Poster Boys (2017 film)

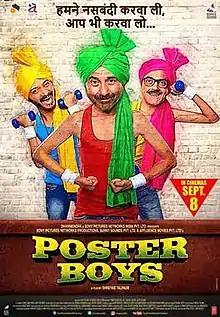
Film poster

Poster Boys is a 2017 Indian Hindi-language comedy film written, co-produced and directed by Shreyas Talpade in his directorial debut. The film features Sunny Deol, Bobby Deol and Talpade along with Sonali Kulkarni, Samikssha Batnagar and Tripti Dimri. The film is an official remake of the Marathi film "Poshter Boyz" which Talpade himself had produced and acted in. It is inspired by a real-life incident about three porters who found their pictures on a vasectomy poster. Produced by Sony Pictures Networks Productions, Sunny Sounds Pvt. Ltd. and Affluence Movie Pvt. Ltd., Poster Boys is released on 8 September 2017.